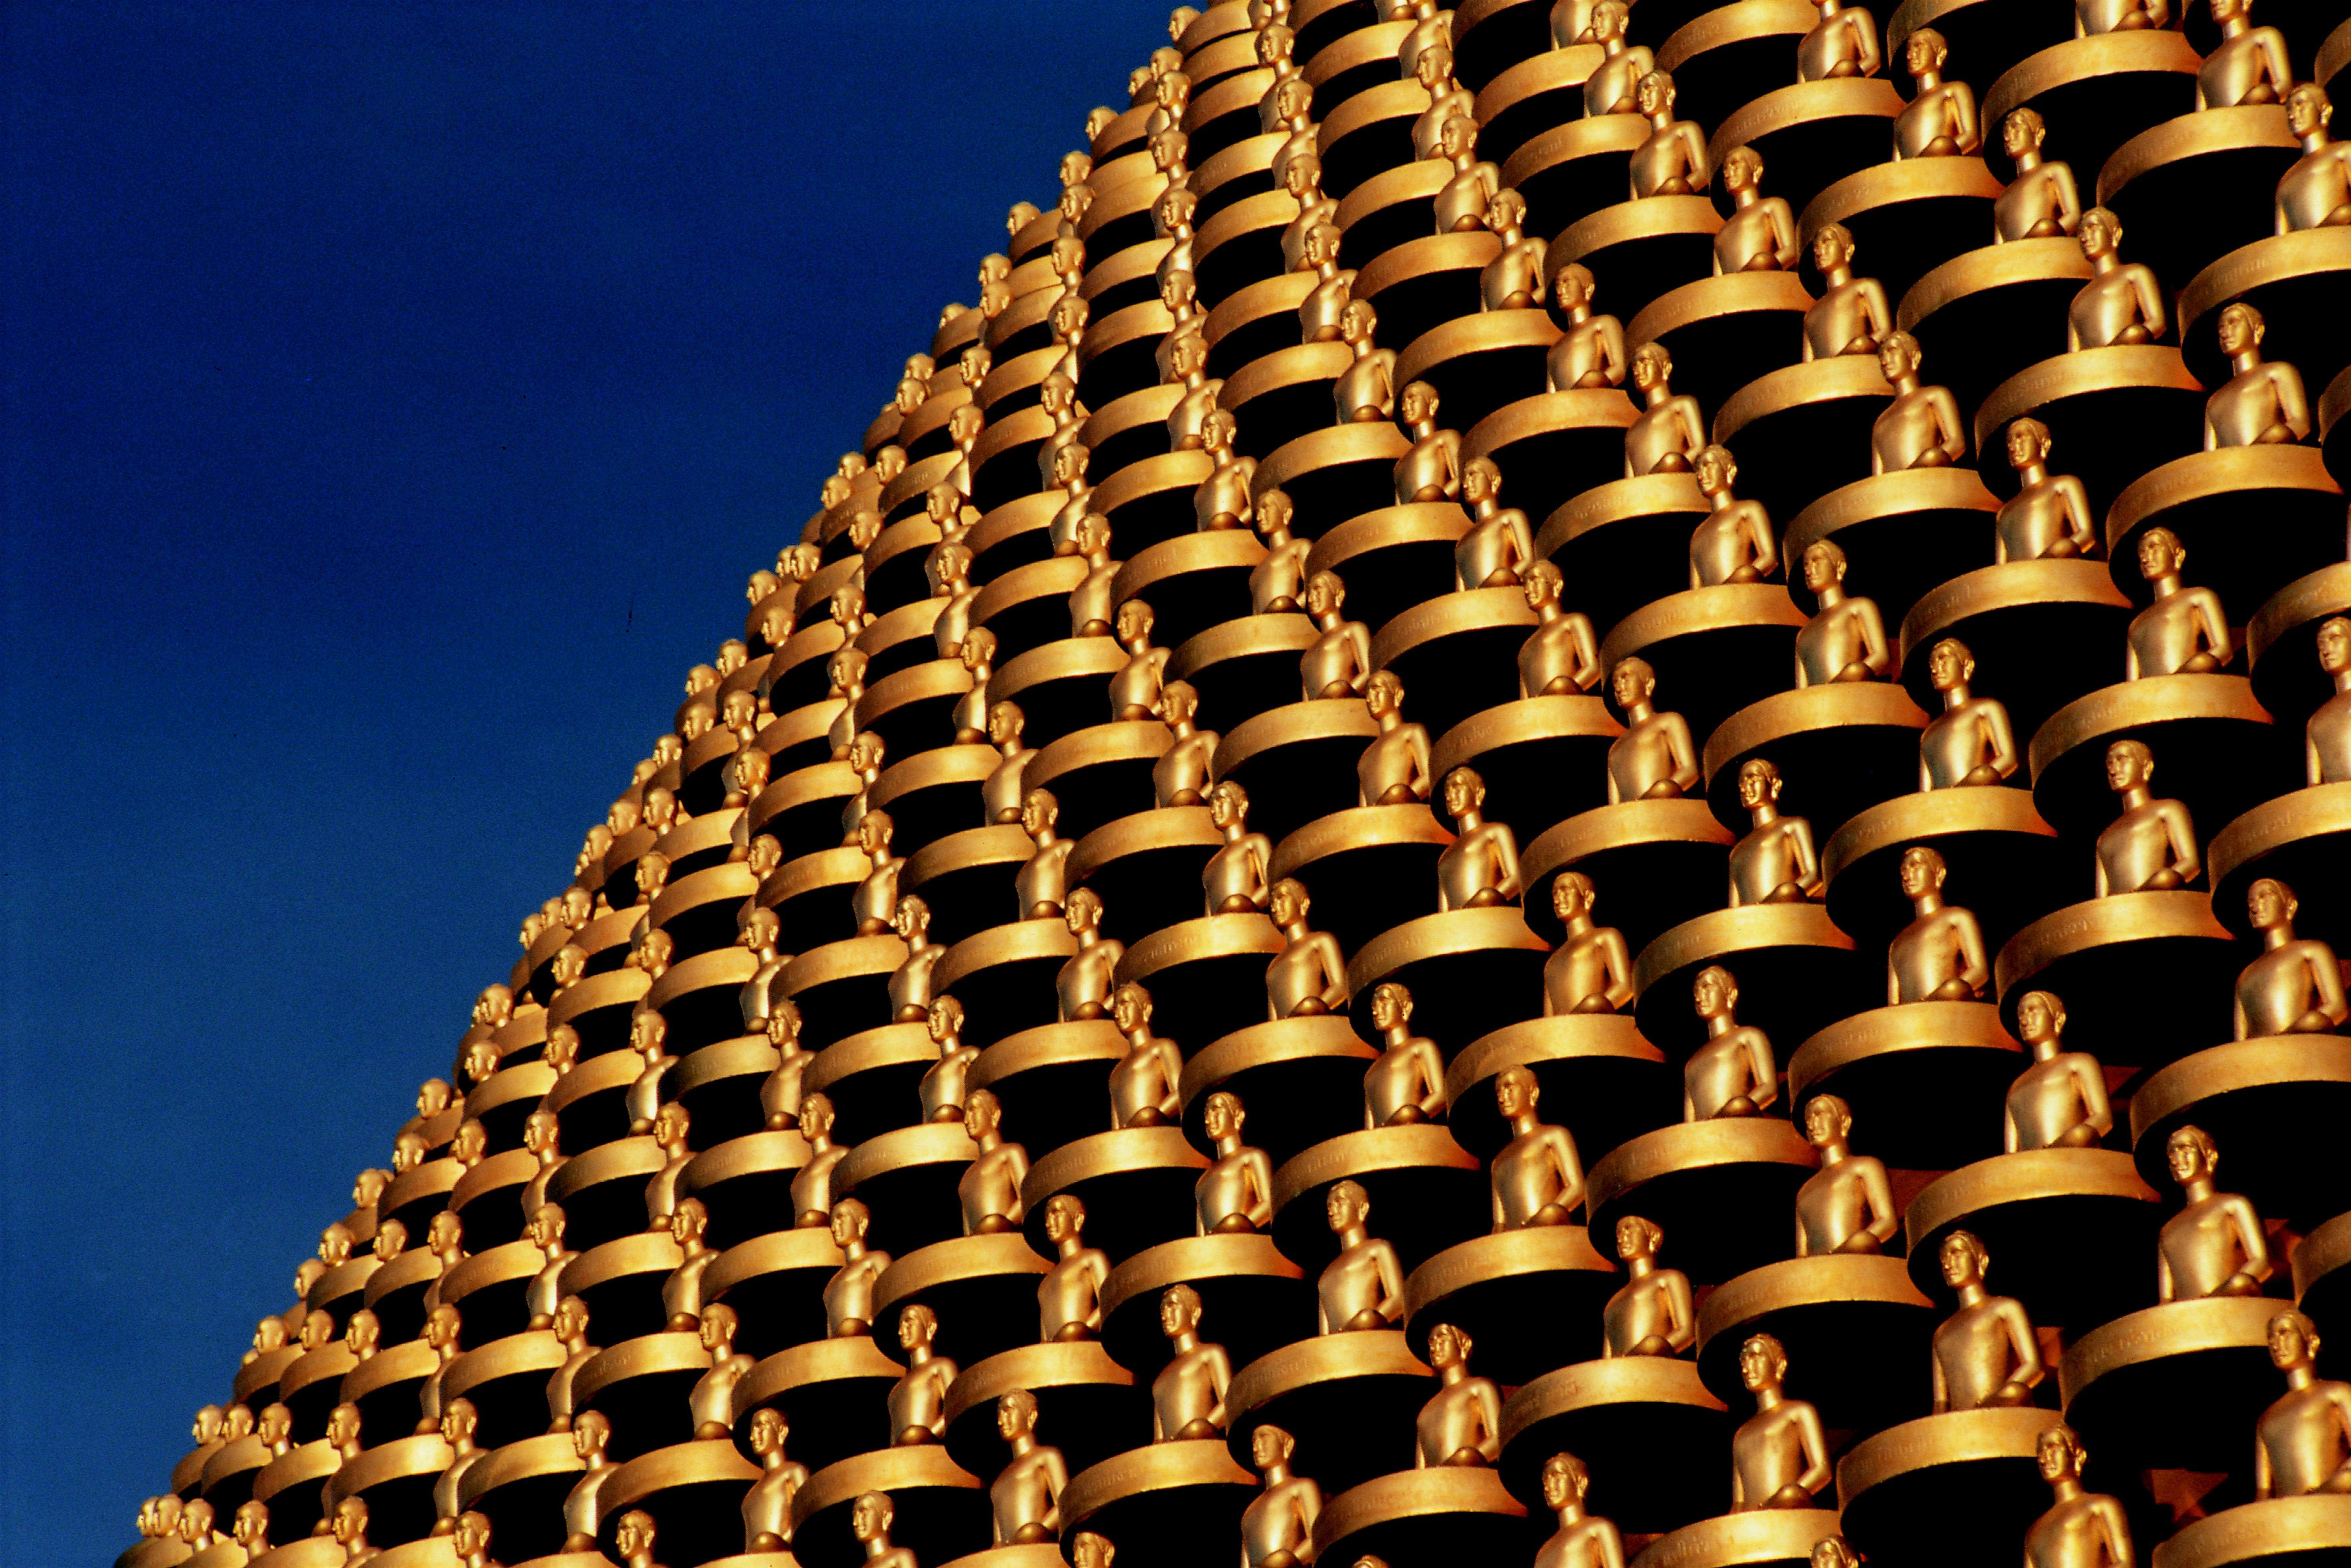
structure, skyscraper, monument, line, buddhism, religion, thailand, gold, temple, symmetry, statues, sphere, buddha, million, shape, thai, pagoda, wat, buddhists, dhammakaya pagoda, phra dhammakaya, more than, budhas, dhammakaya movement